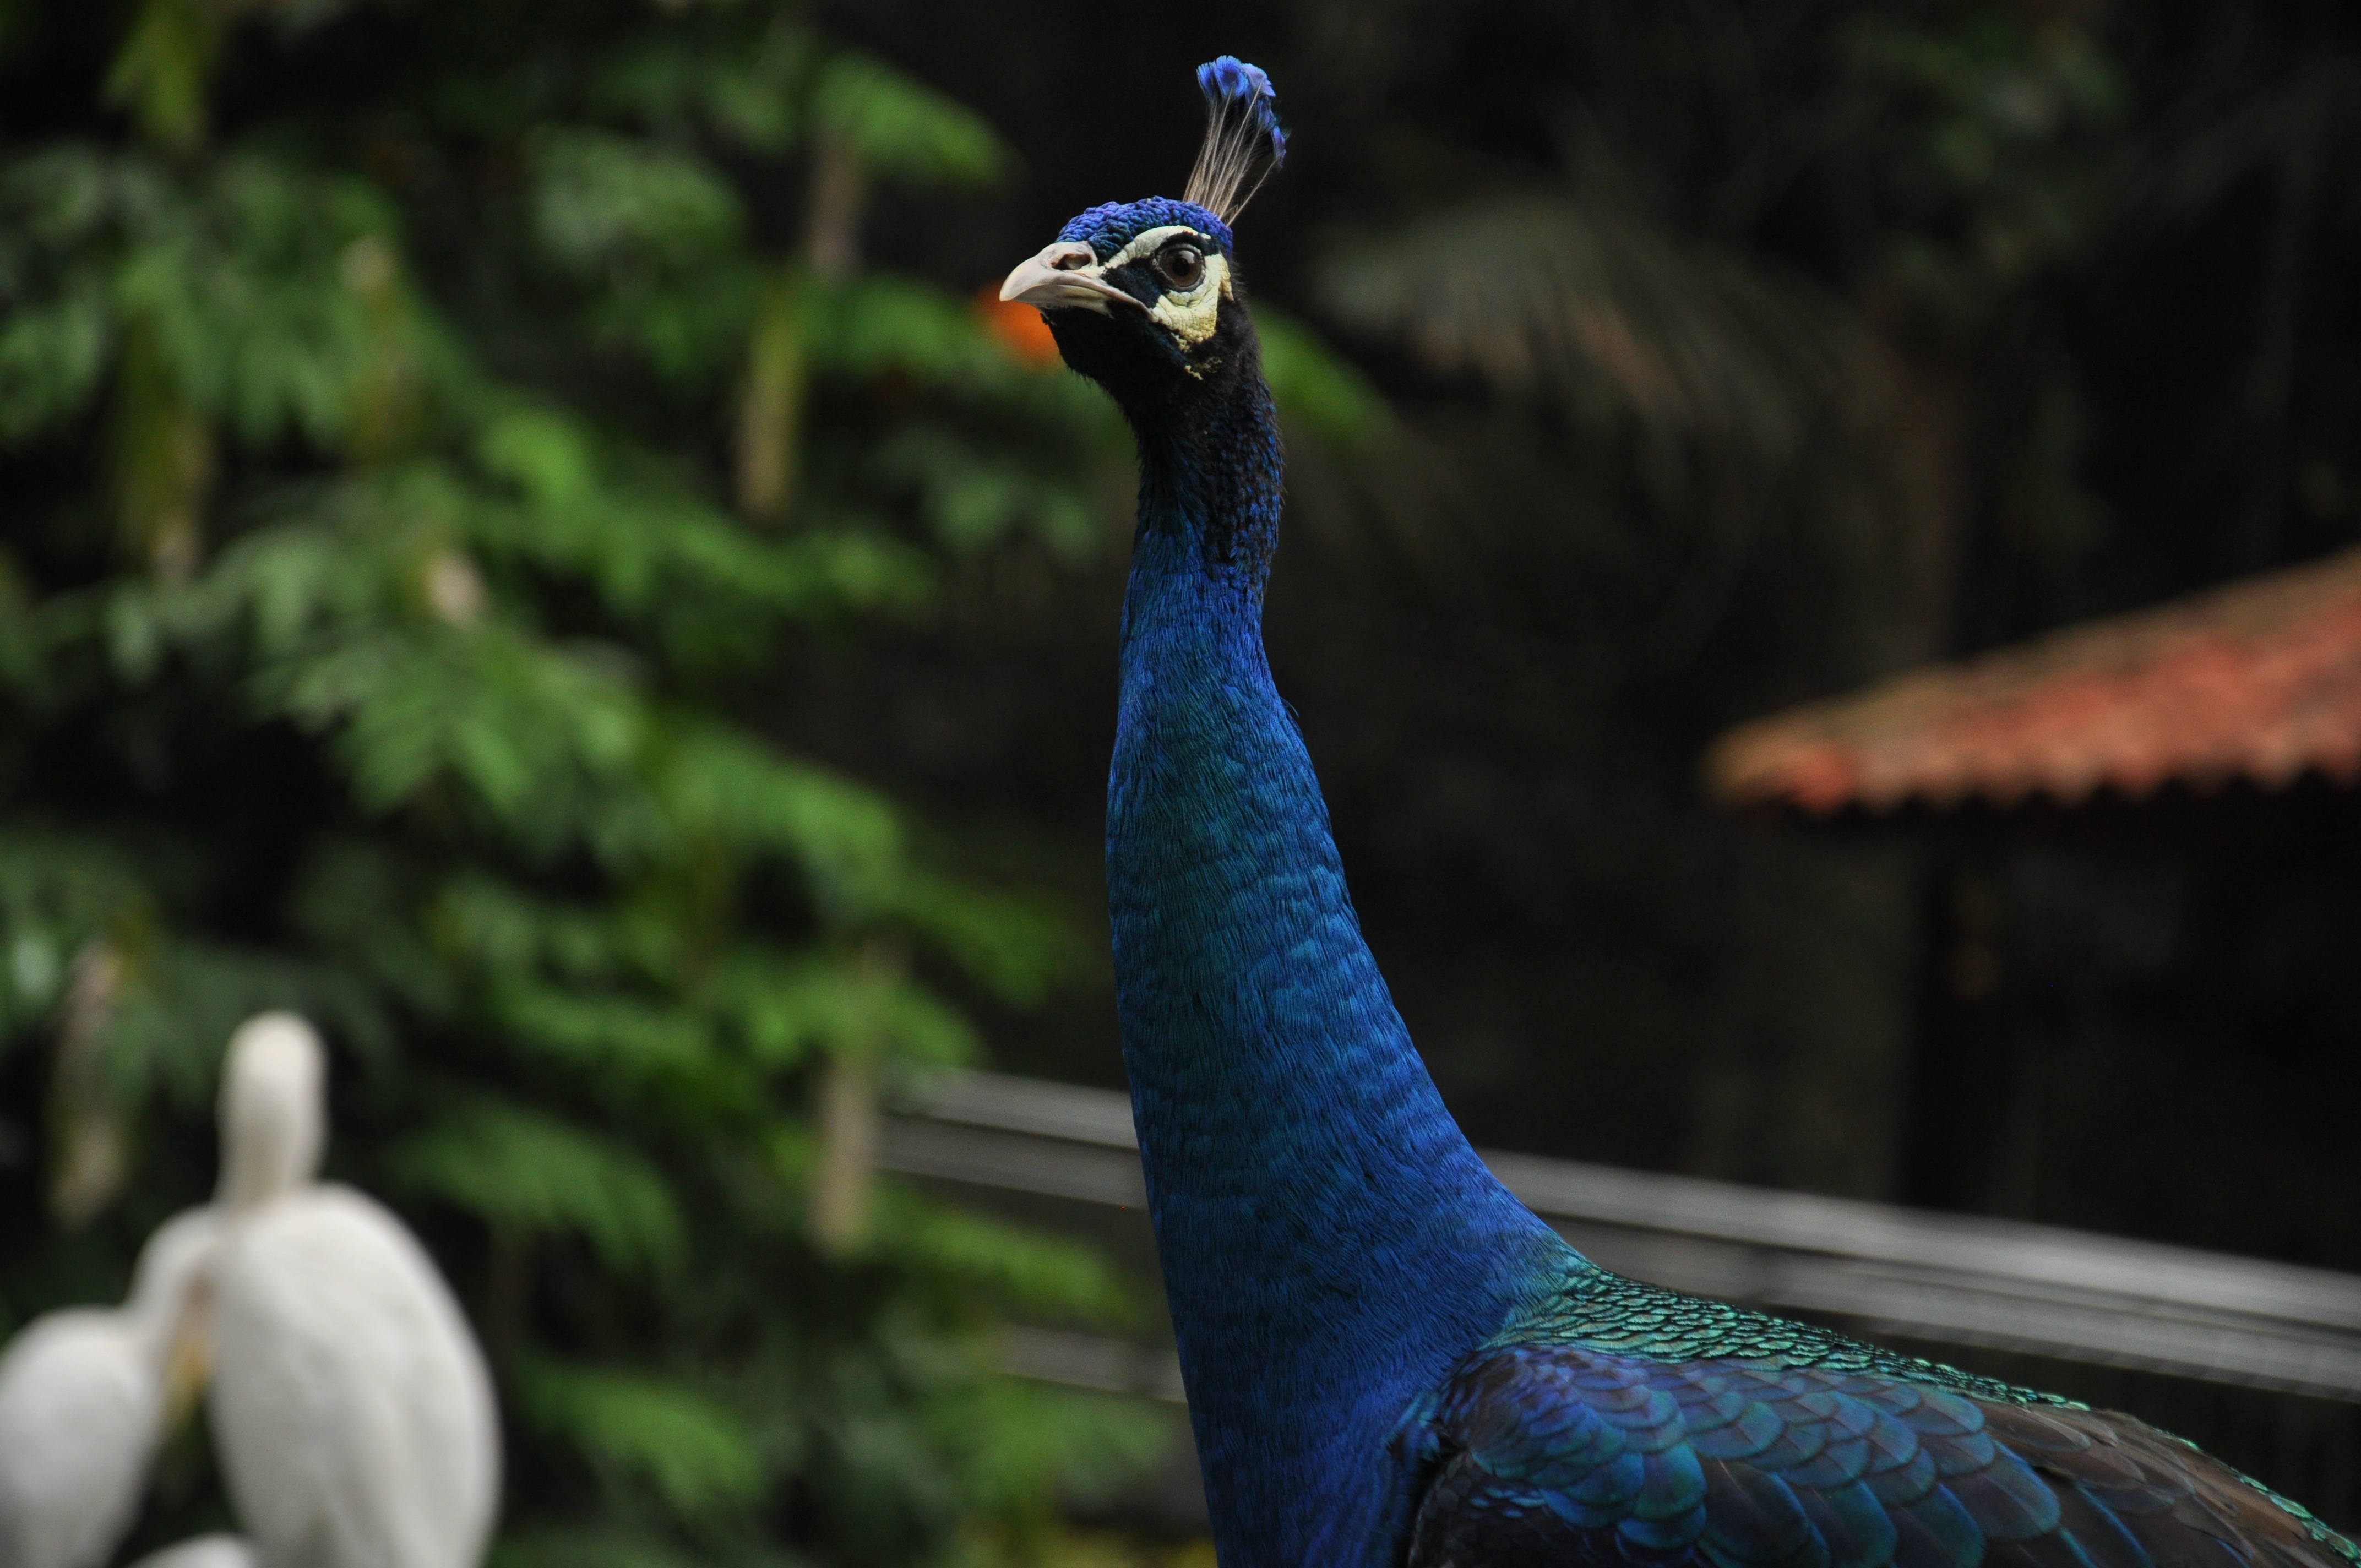
nature, bird, wildlife, beak, fowl, fauna, vertebrate, peafowl, water bird, ducks geese and swans